Walther Hewel

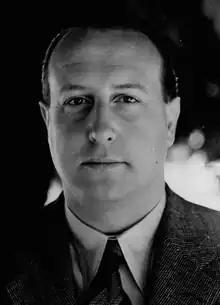
Hewel in 1941

Walther Hewel (25 March 1904 – 2 May 1945) was an early and active member of the Nazi Party who became a German diplomat, an SS-"Brigadeführer" and one of German dictator Adolf Hitler's personal friends. He served as the liaison officer between "Reichsminister" for Foreign Affairs Joachim von Ribbentrop and Hitler's headquarters. Present in the "Führerbunker" during the Battle of Berlin, he committed suicide while attempting to escape the Red Army after the breakout from the bunker.